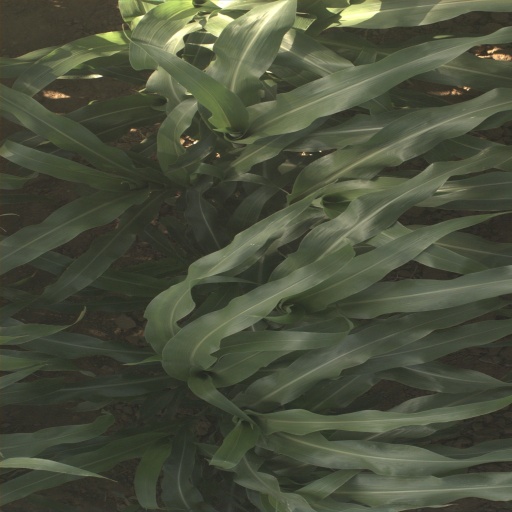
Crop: sorghum